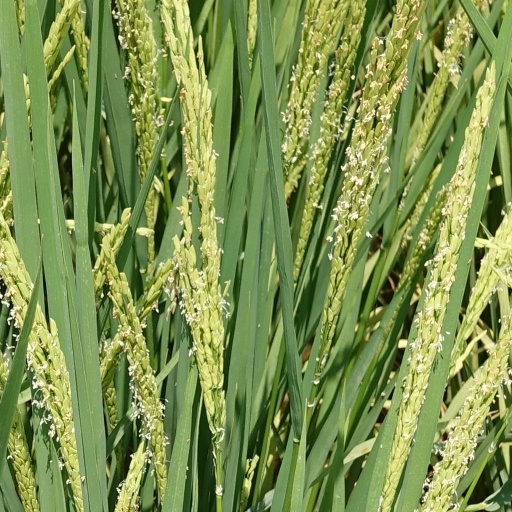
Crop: rice